Betelguese, a Trip Through Hell

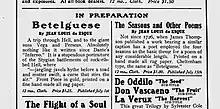
Excerpt from 1908 advertisement of "The Bookseller", listing the book "in preparation"

"Betelguese, a Trip Through Hell" was published by Connoisseur's Press in Jersey City, New Jersey on July 1, 1908. An application for copyright was submitted on September 28, 1907. Two copies were received by the Library of Congress on August 28, 1909. For the publishing company, "Betelguese" was considered its first work of distinction after several years of modest publications.